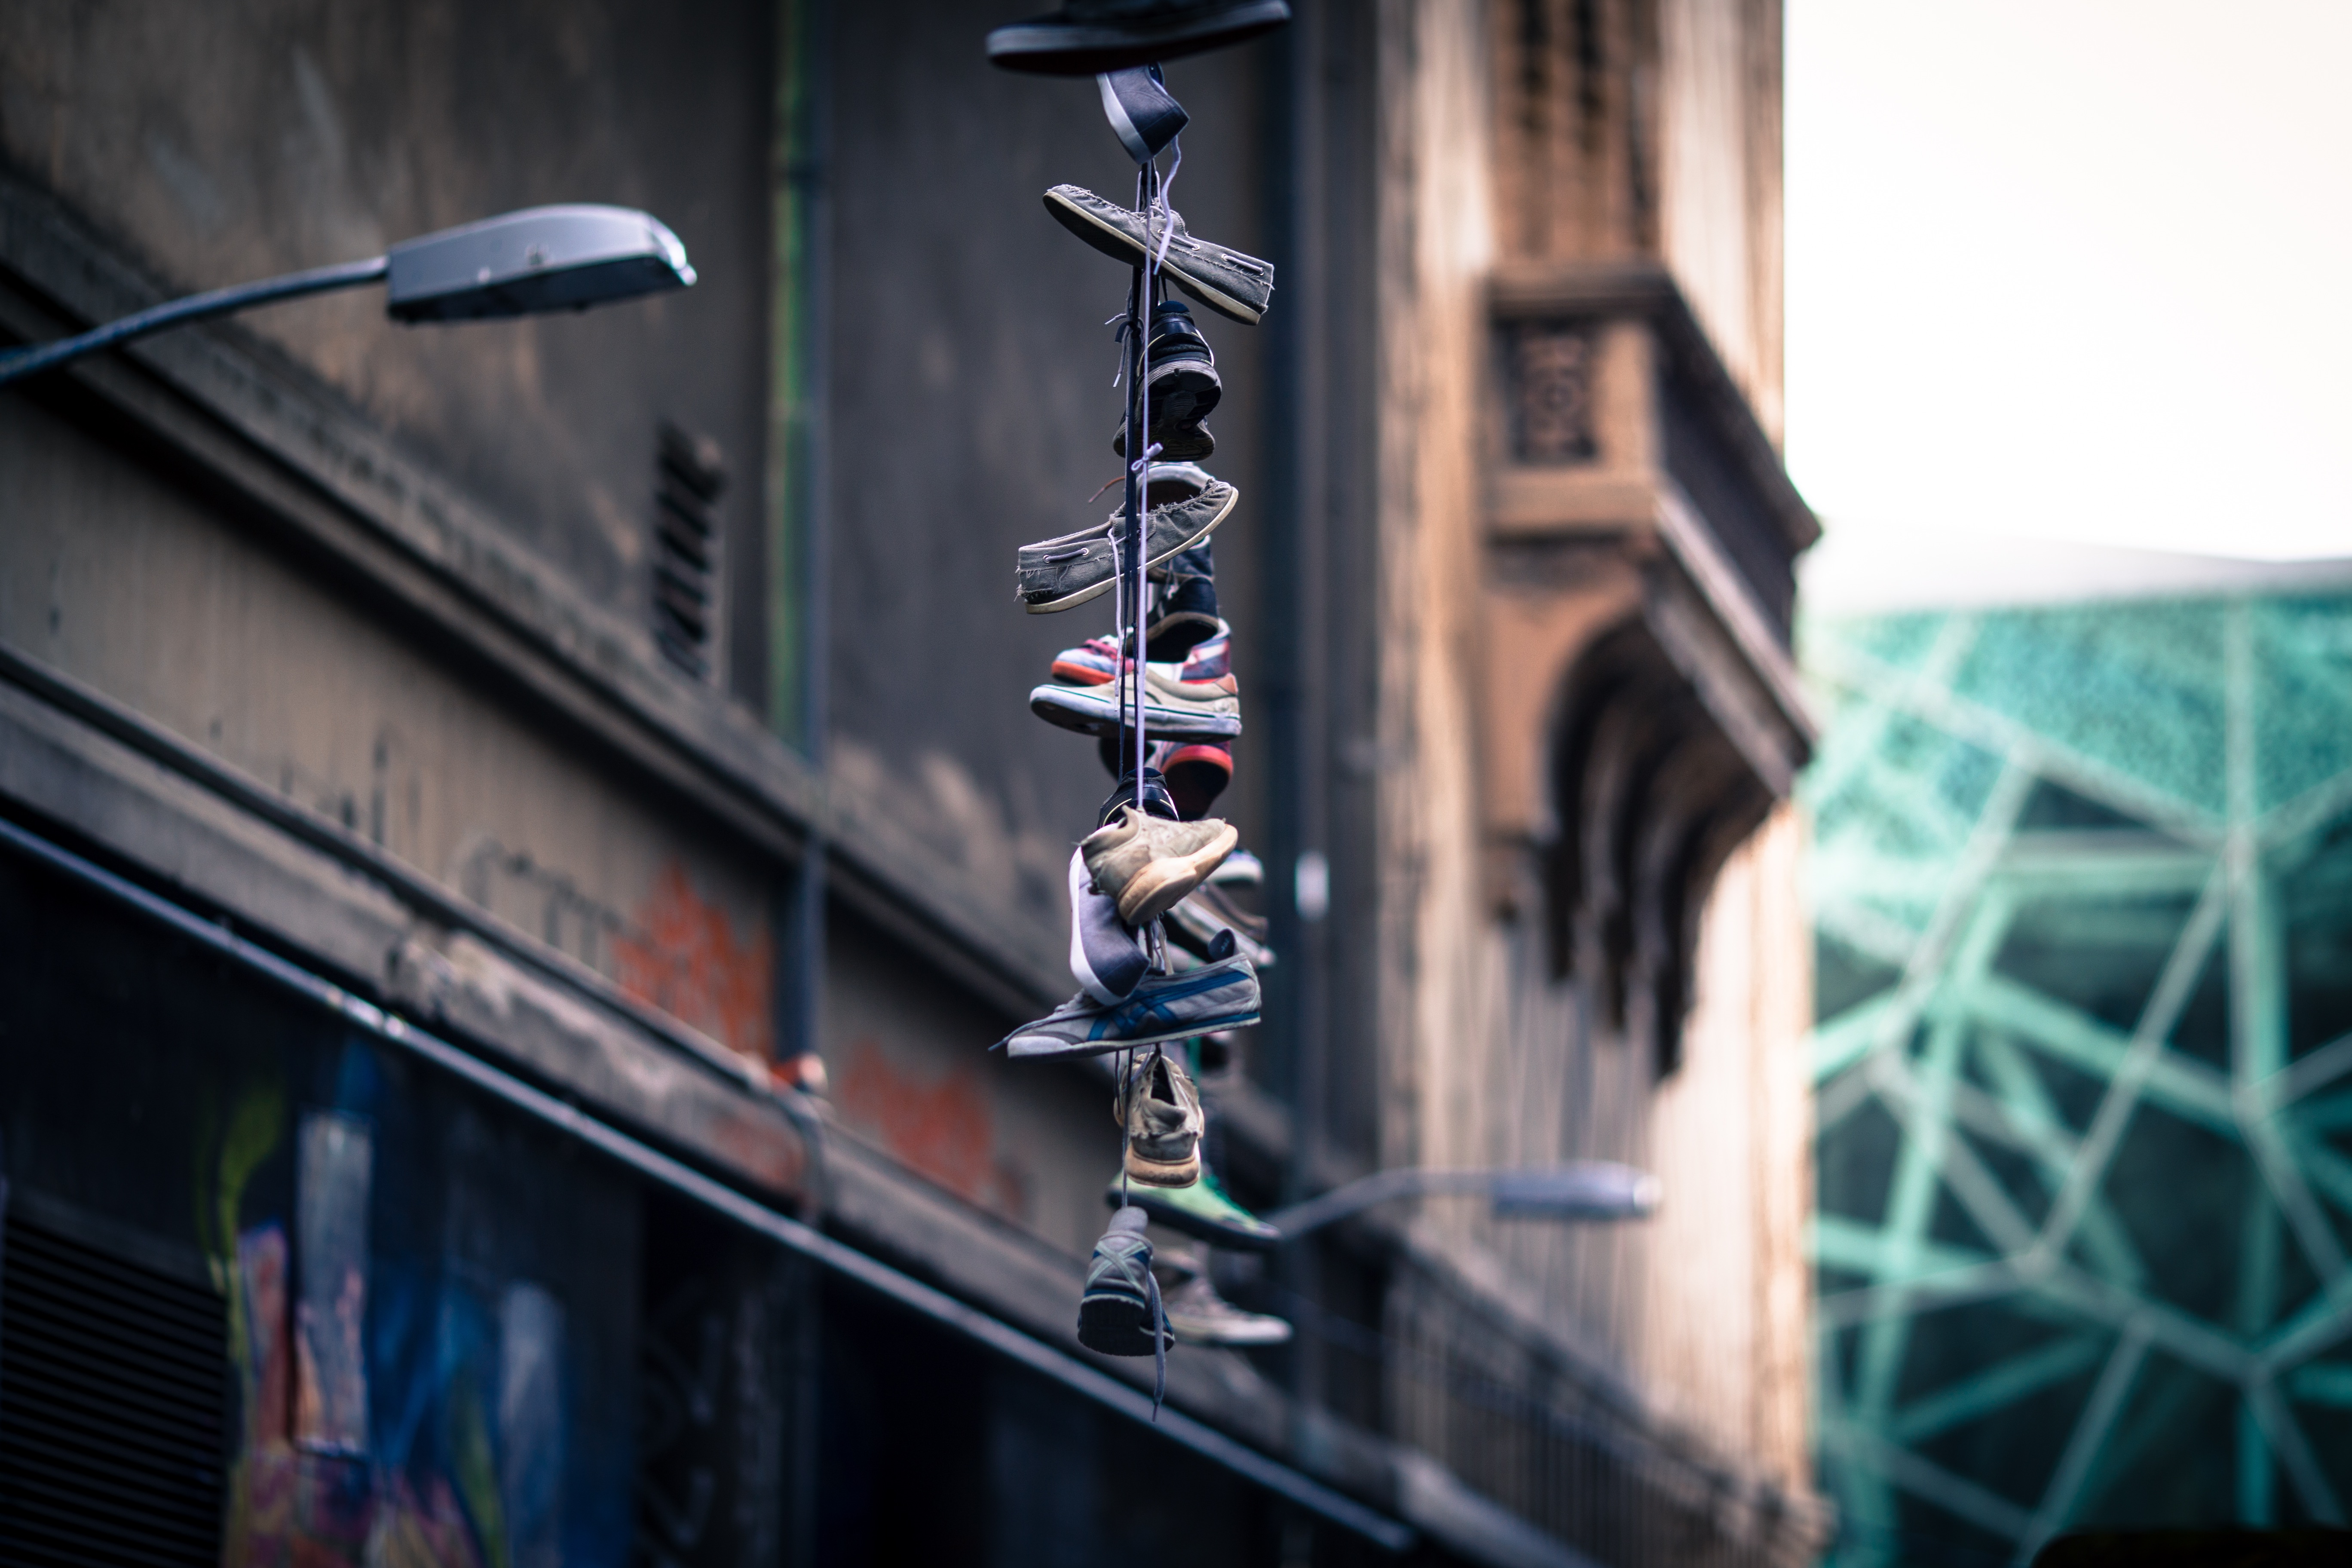
shoe, street, bicycle, urban, sneaker, vehicle, color, blue, hanging